Marlboro, Vermont

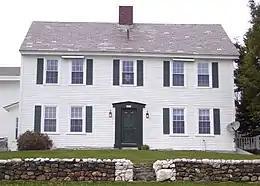
The Colonel Williams Inn, on the Molly Stark Trail (State Route 9) was built

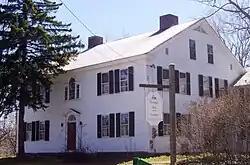
The Whetstone Inn, on the Town Common, was built

Students from kindergarten to eighth grade attend Marlboro School, which replaced a number of one-room schoolhouses in 1954.